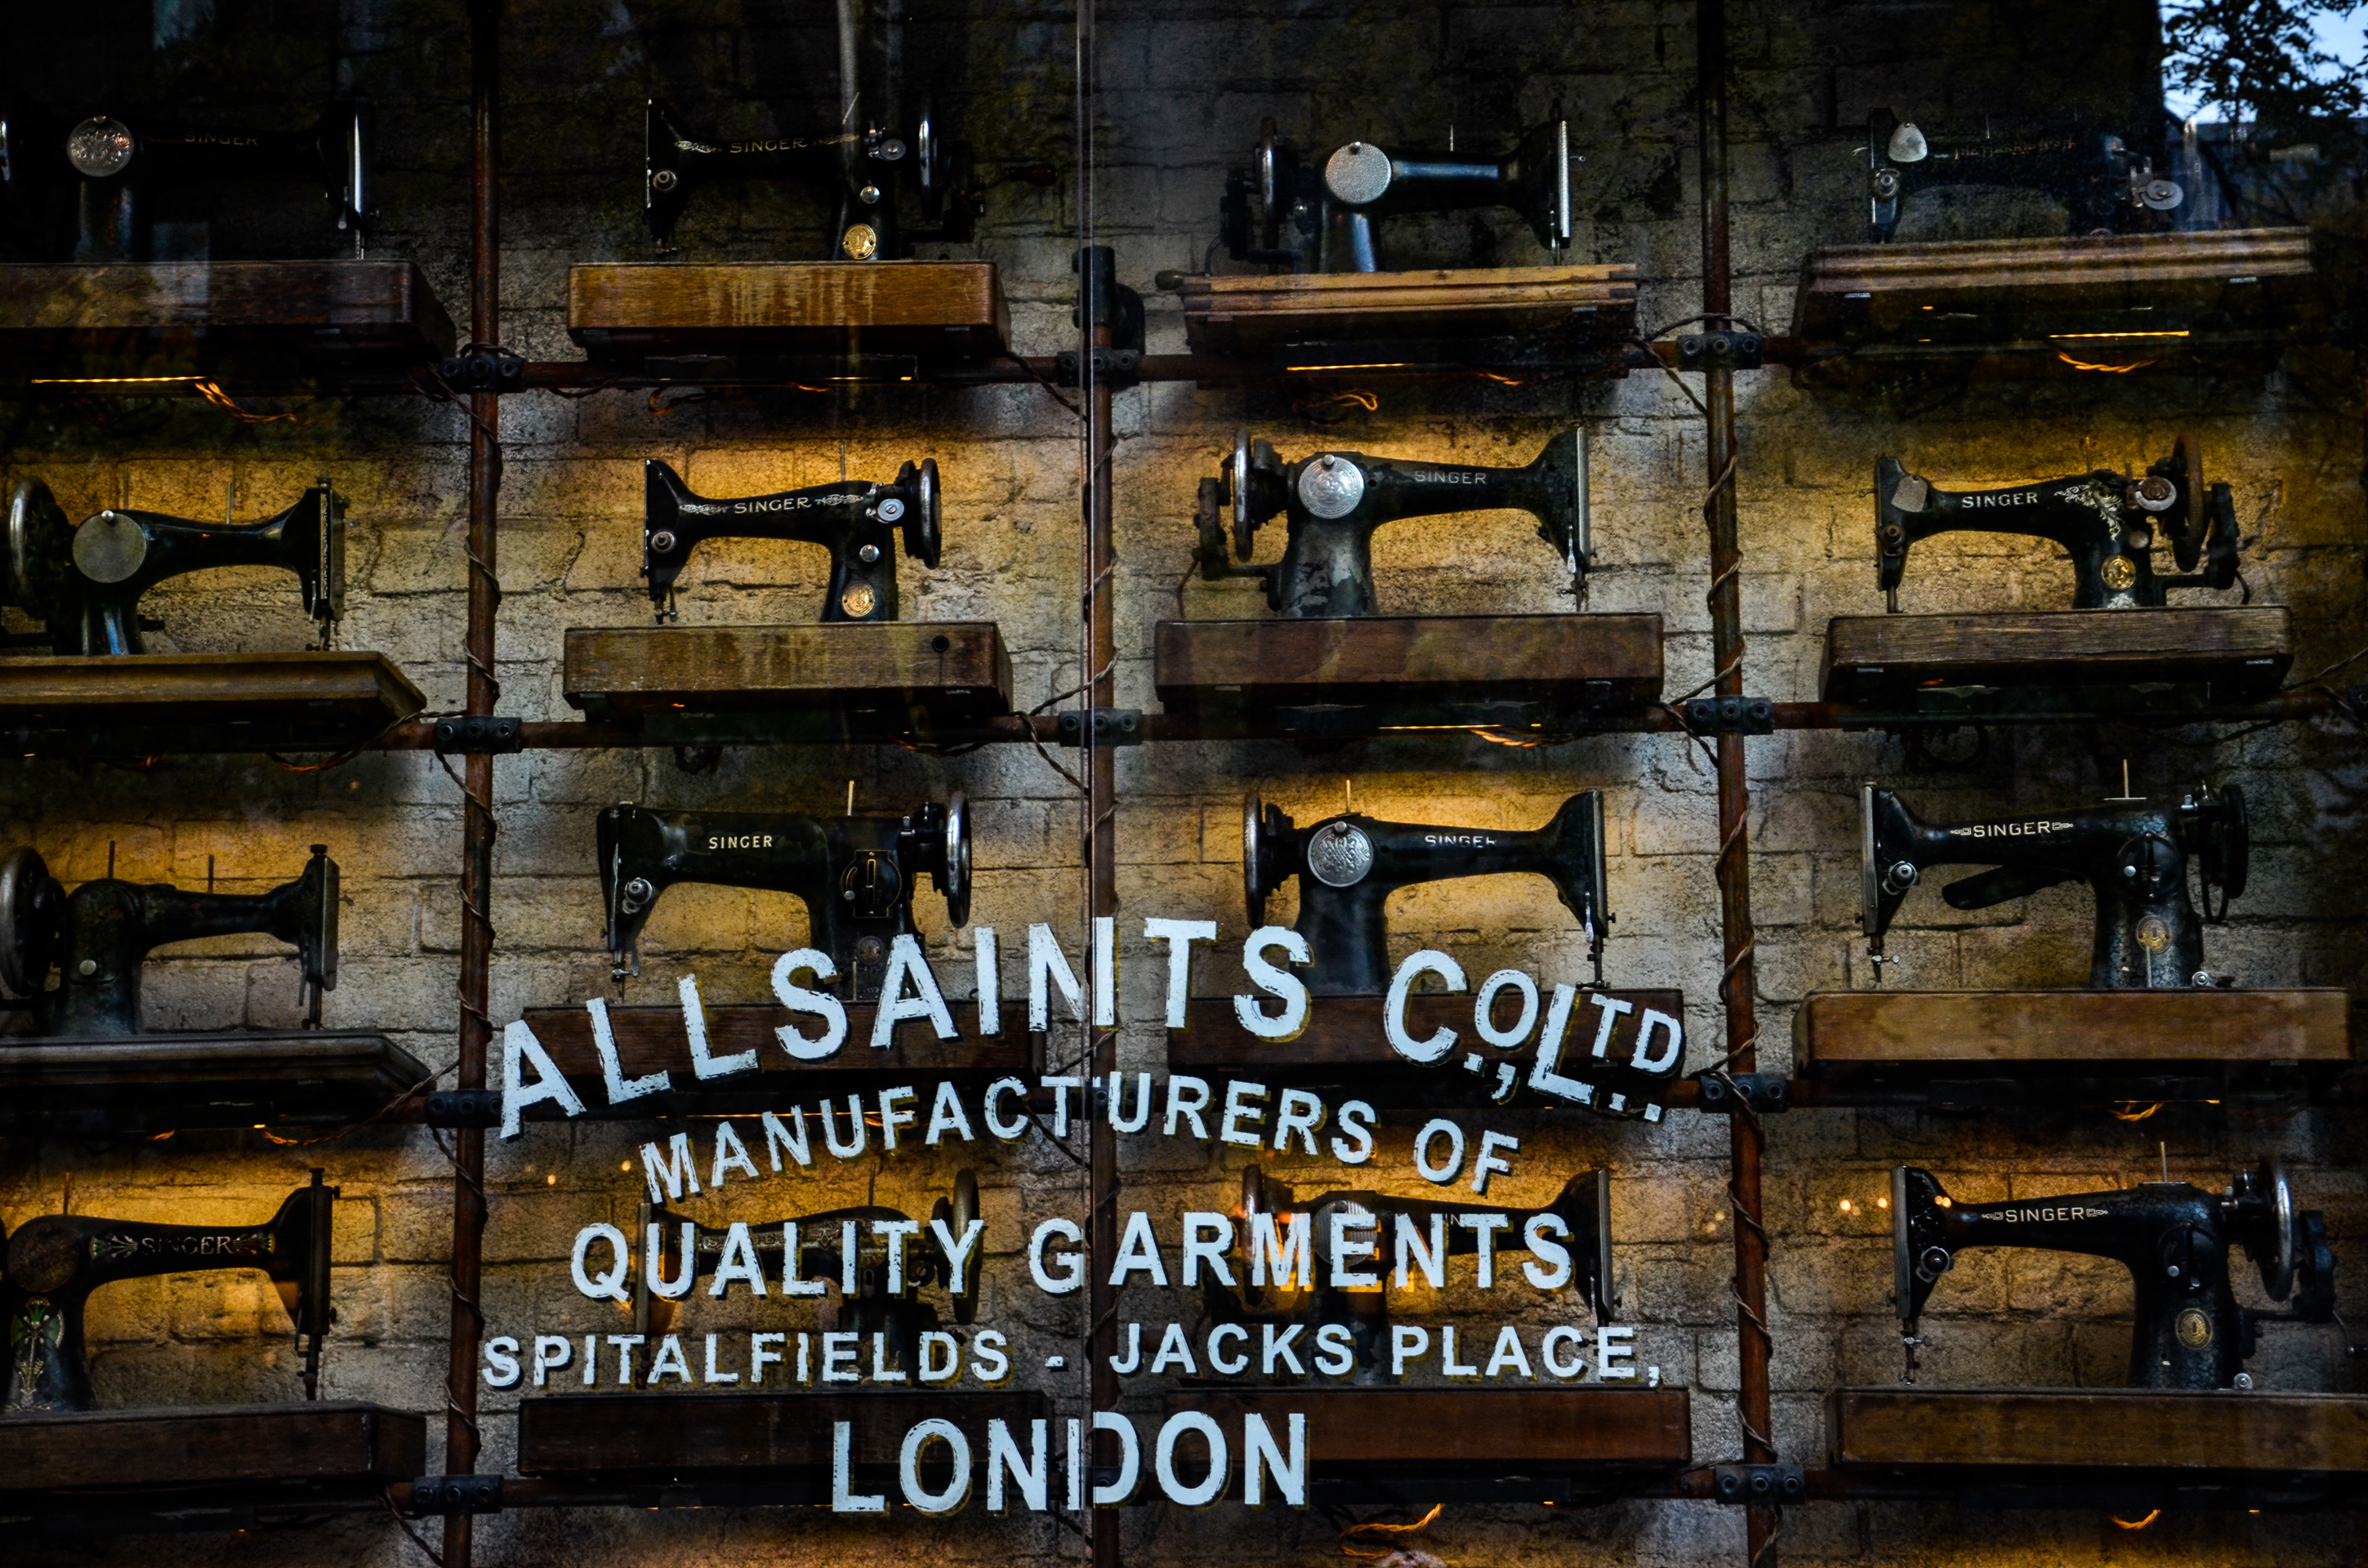
night, window, shop, store, reflection, machine, sewing, art, ancient history